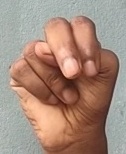
ASL sign: N